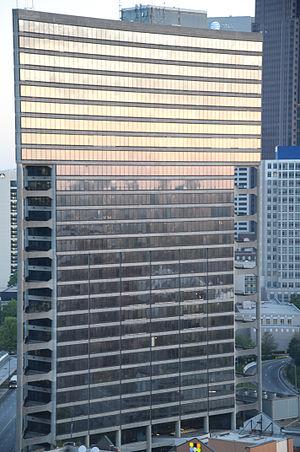
Peachtree Summit est un gratte-ciel situé à Atlanta, dont la construction s'est achevée en 1975.